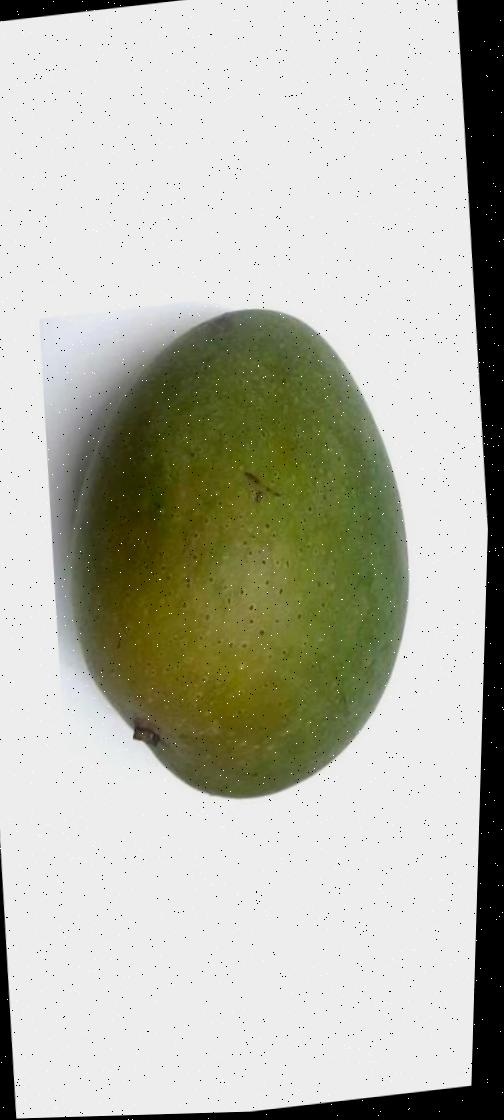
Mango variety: Ashshina Zhinuk